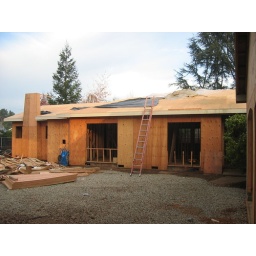
standing in front of garage: looking at new bedroom wing